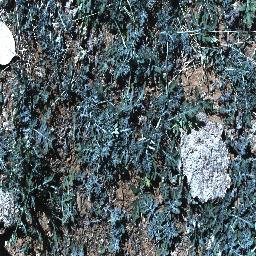
Label: parthenium